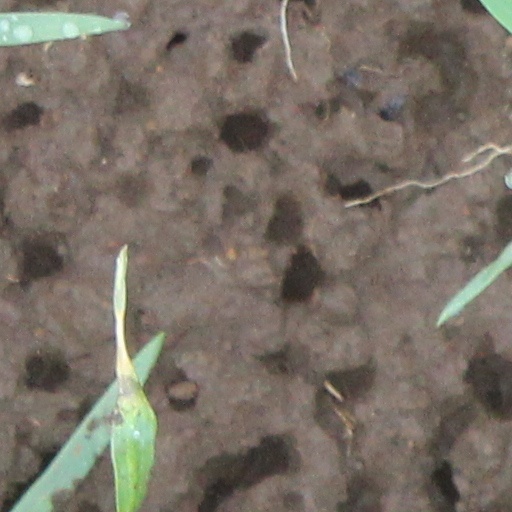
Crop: wheat